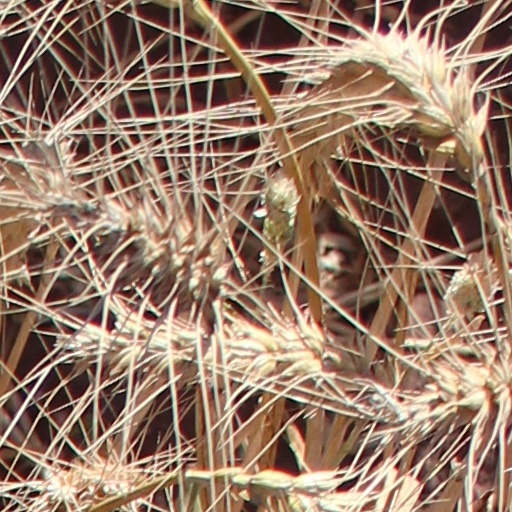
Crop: wheat